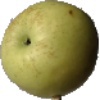
Label: Apple Golden 3